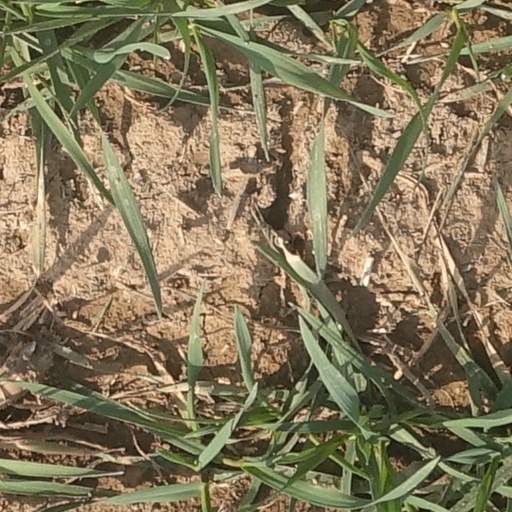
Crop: wheat